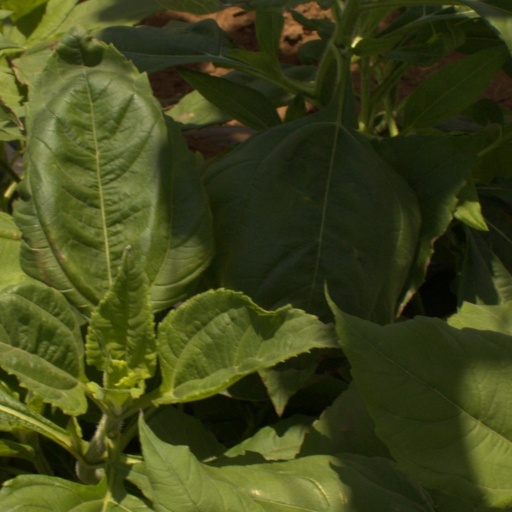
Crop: Jerusalem artichoke